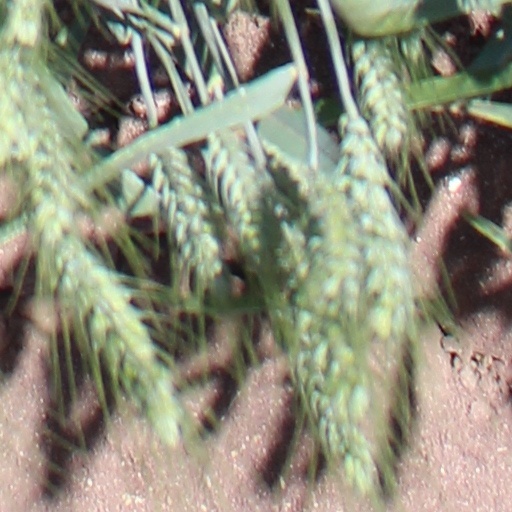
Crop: wheat